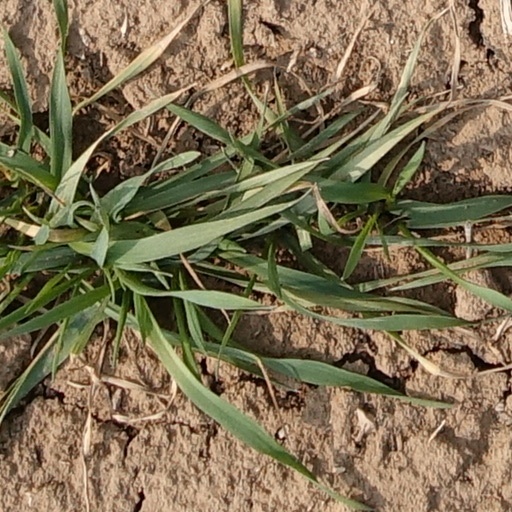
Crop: wheat